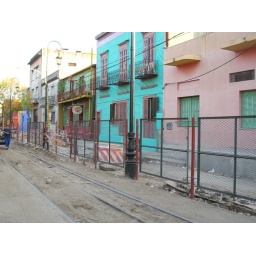
View of street located along the train tracks in La Boca district of Buenos Aires.